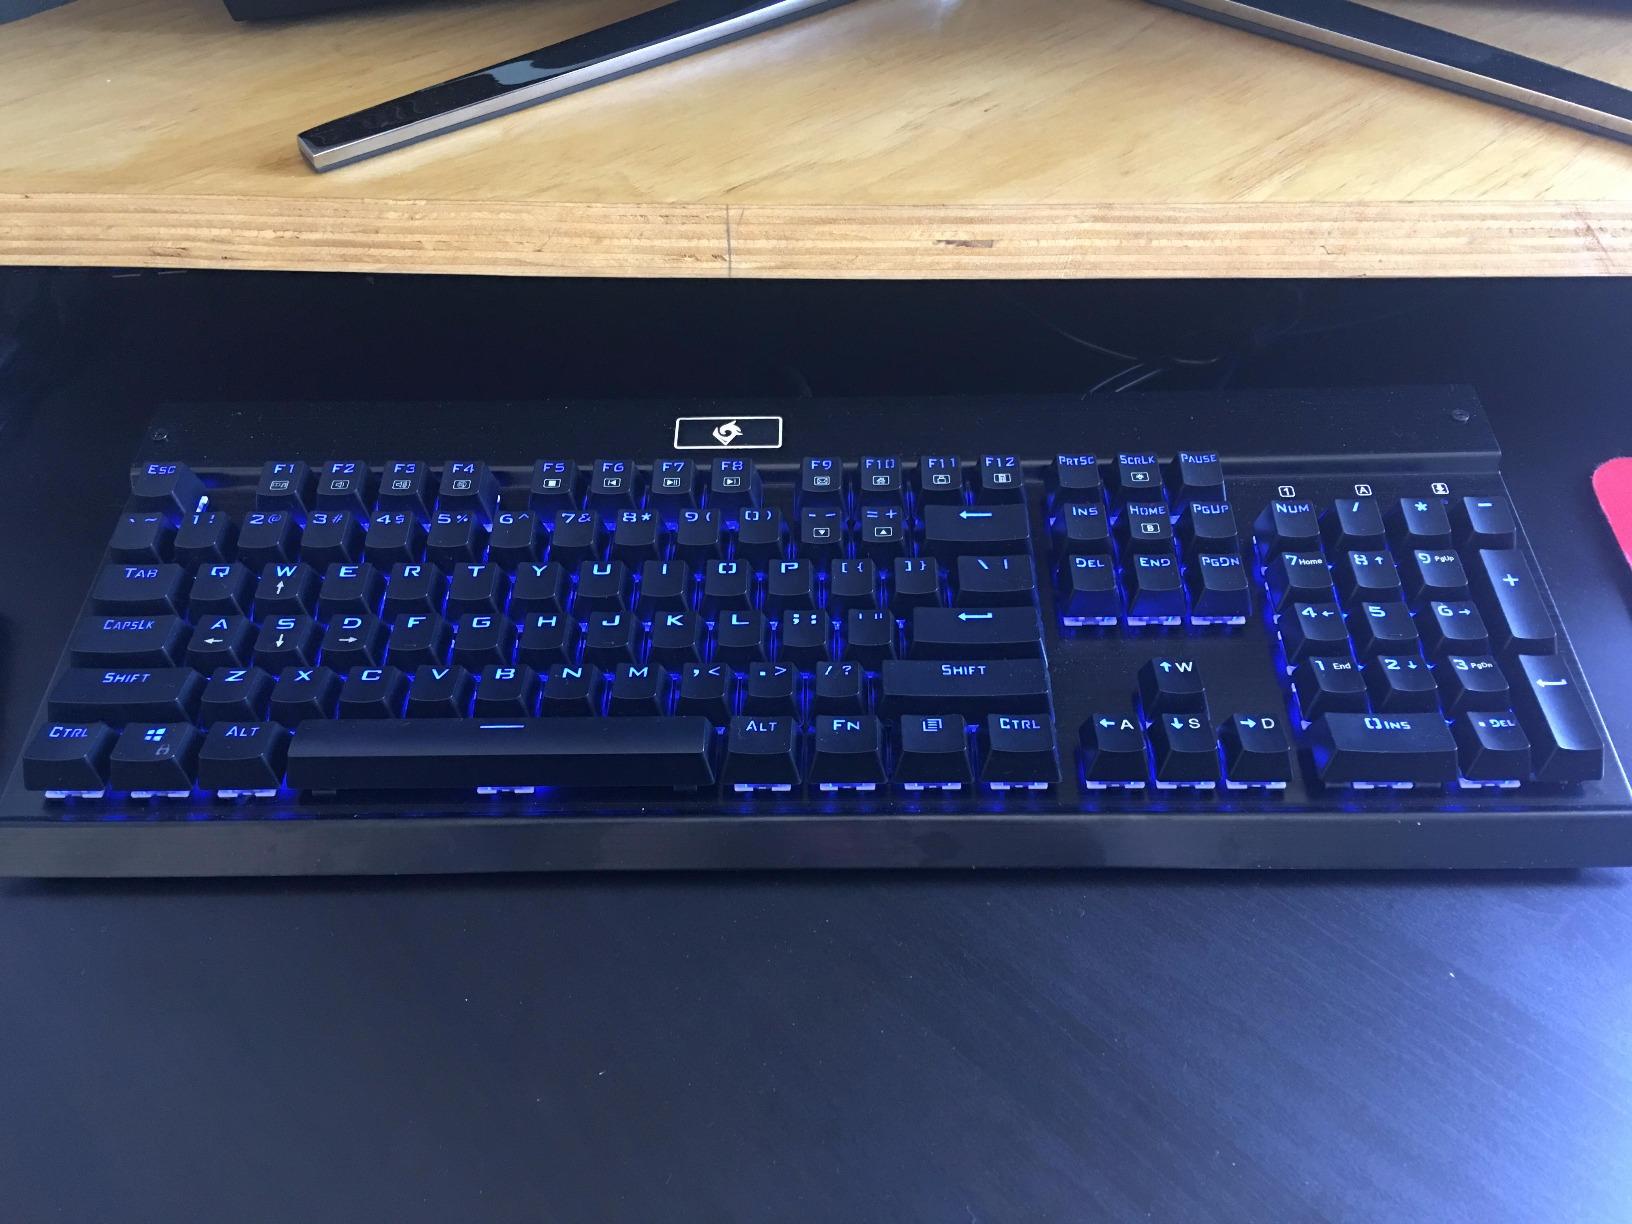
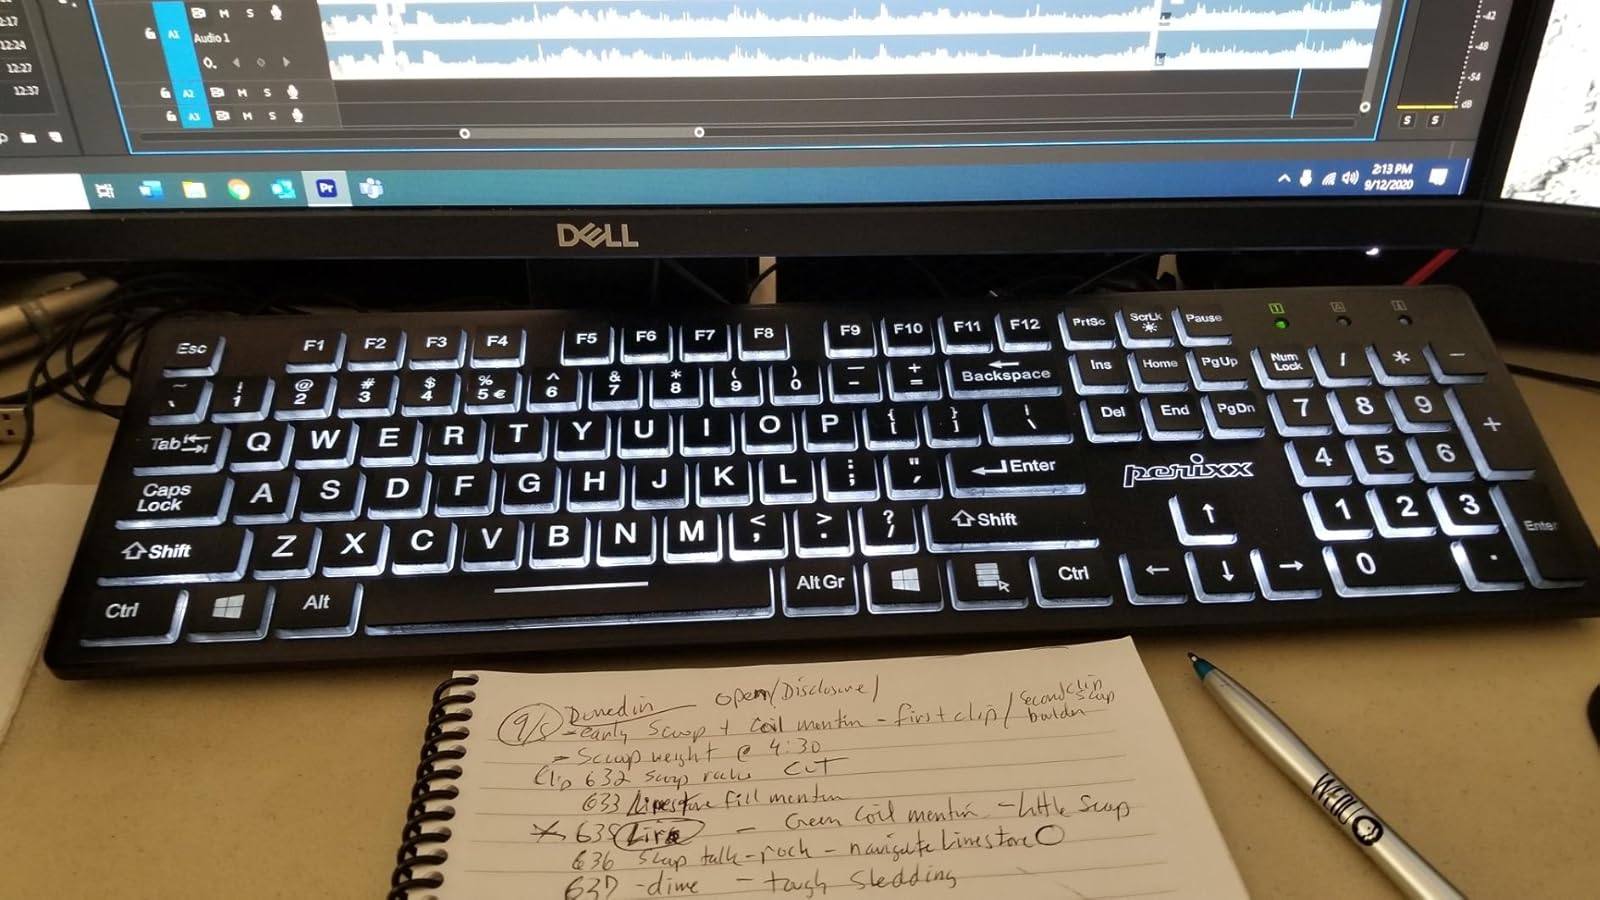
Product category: keyboard
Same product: no